Burbank, California

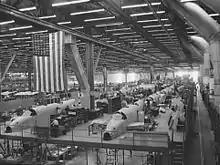
Vega Aircraft plant in Burbank (June 1942)

In 1911, wealthy farmer Joseph Fawkes grew apricots and owned a house on West Olive Avenue. He was also fascinated with machinery, and soon began developing what became known as the "Fawkes’ Folly" aerial trolley. He and his wife Ellen C. Fawkes secured two patents for the nation's first monorail. The two formed the Aerial Trolley Car Company and set about building a prototype they believed would revolutionize transportation.